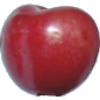
Label: Cherry 2